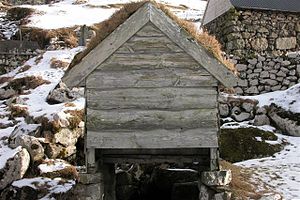
Skarvanes
Den gamle vandmølle
Skarvanes er en færøsk bygd på vestkysten af øen Sandoy Skarvanes danner sammen med bygderne Húsavík og Sandoy Húsavíkar kommuna.